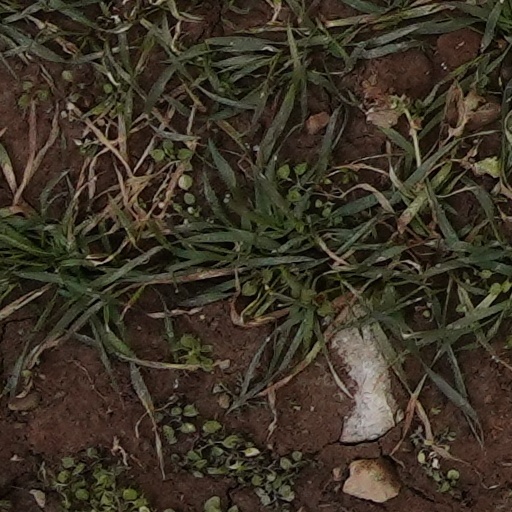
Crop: wheat